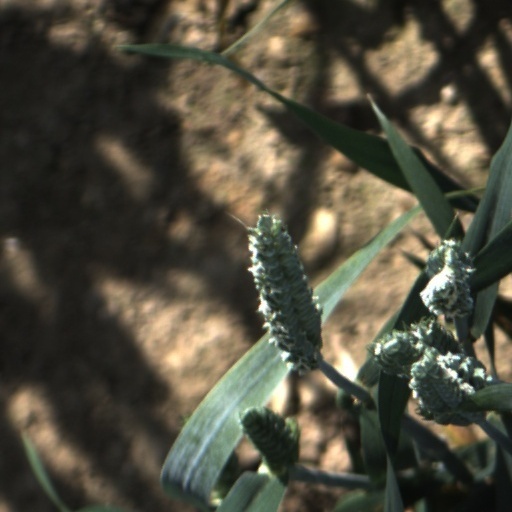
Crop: wheat